Michał Miśkiewicz

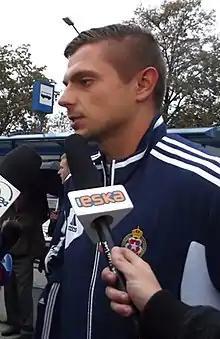

Michał Adam Miśkiewicz (born 20 January 1989) is a Polish former professional footballer who played as a goalkeeper. He currently serves as the goalkeeping coach for Wieczysta Kraków.